Elizabeth Haines House

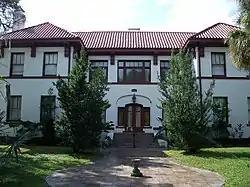

The Elizabeth Haines House is a historic house in Sebring, Florida. It is located at 605 Summit Drive. It was built in 1928. On October 14, 1993, it was added to the U.S. National Register of Historic Places. The property is currently owned by the Lindsay-Moore family as of April 2020.